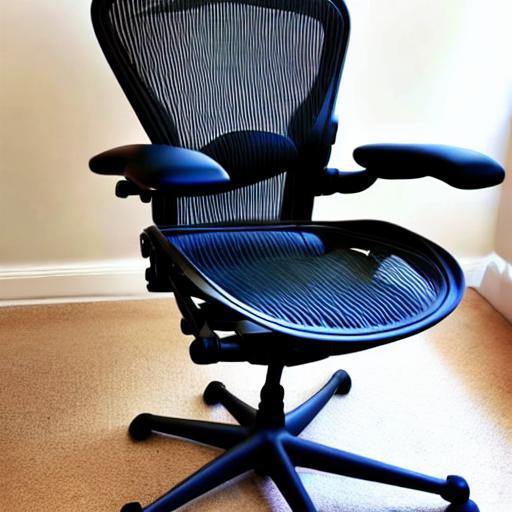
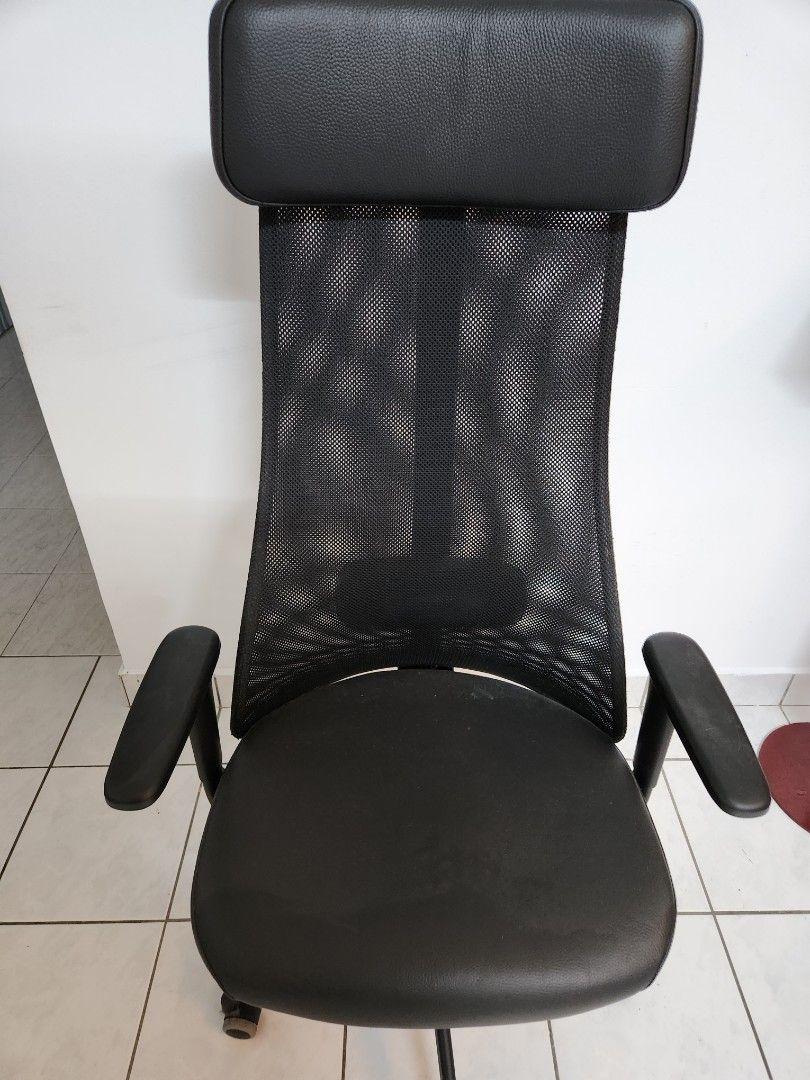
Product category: items_chair
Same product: no